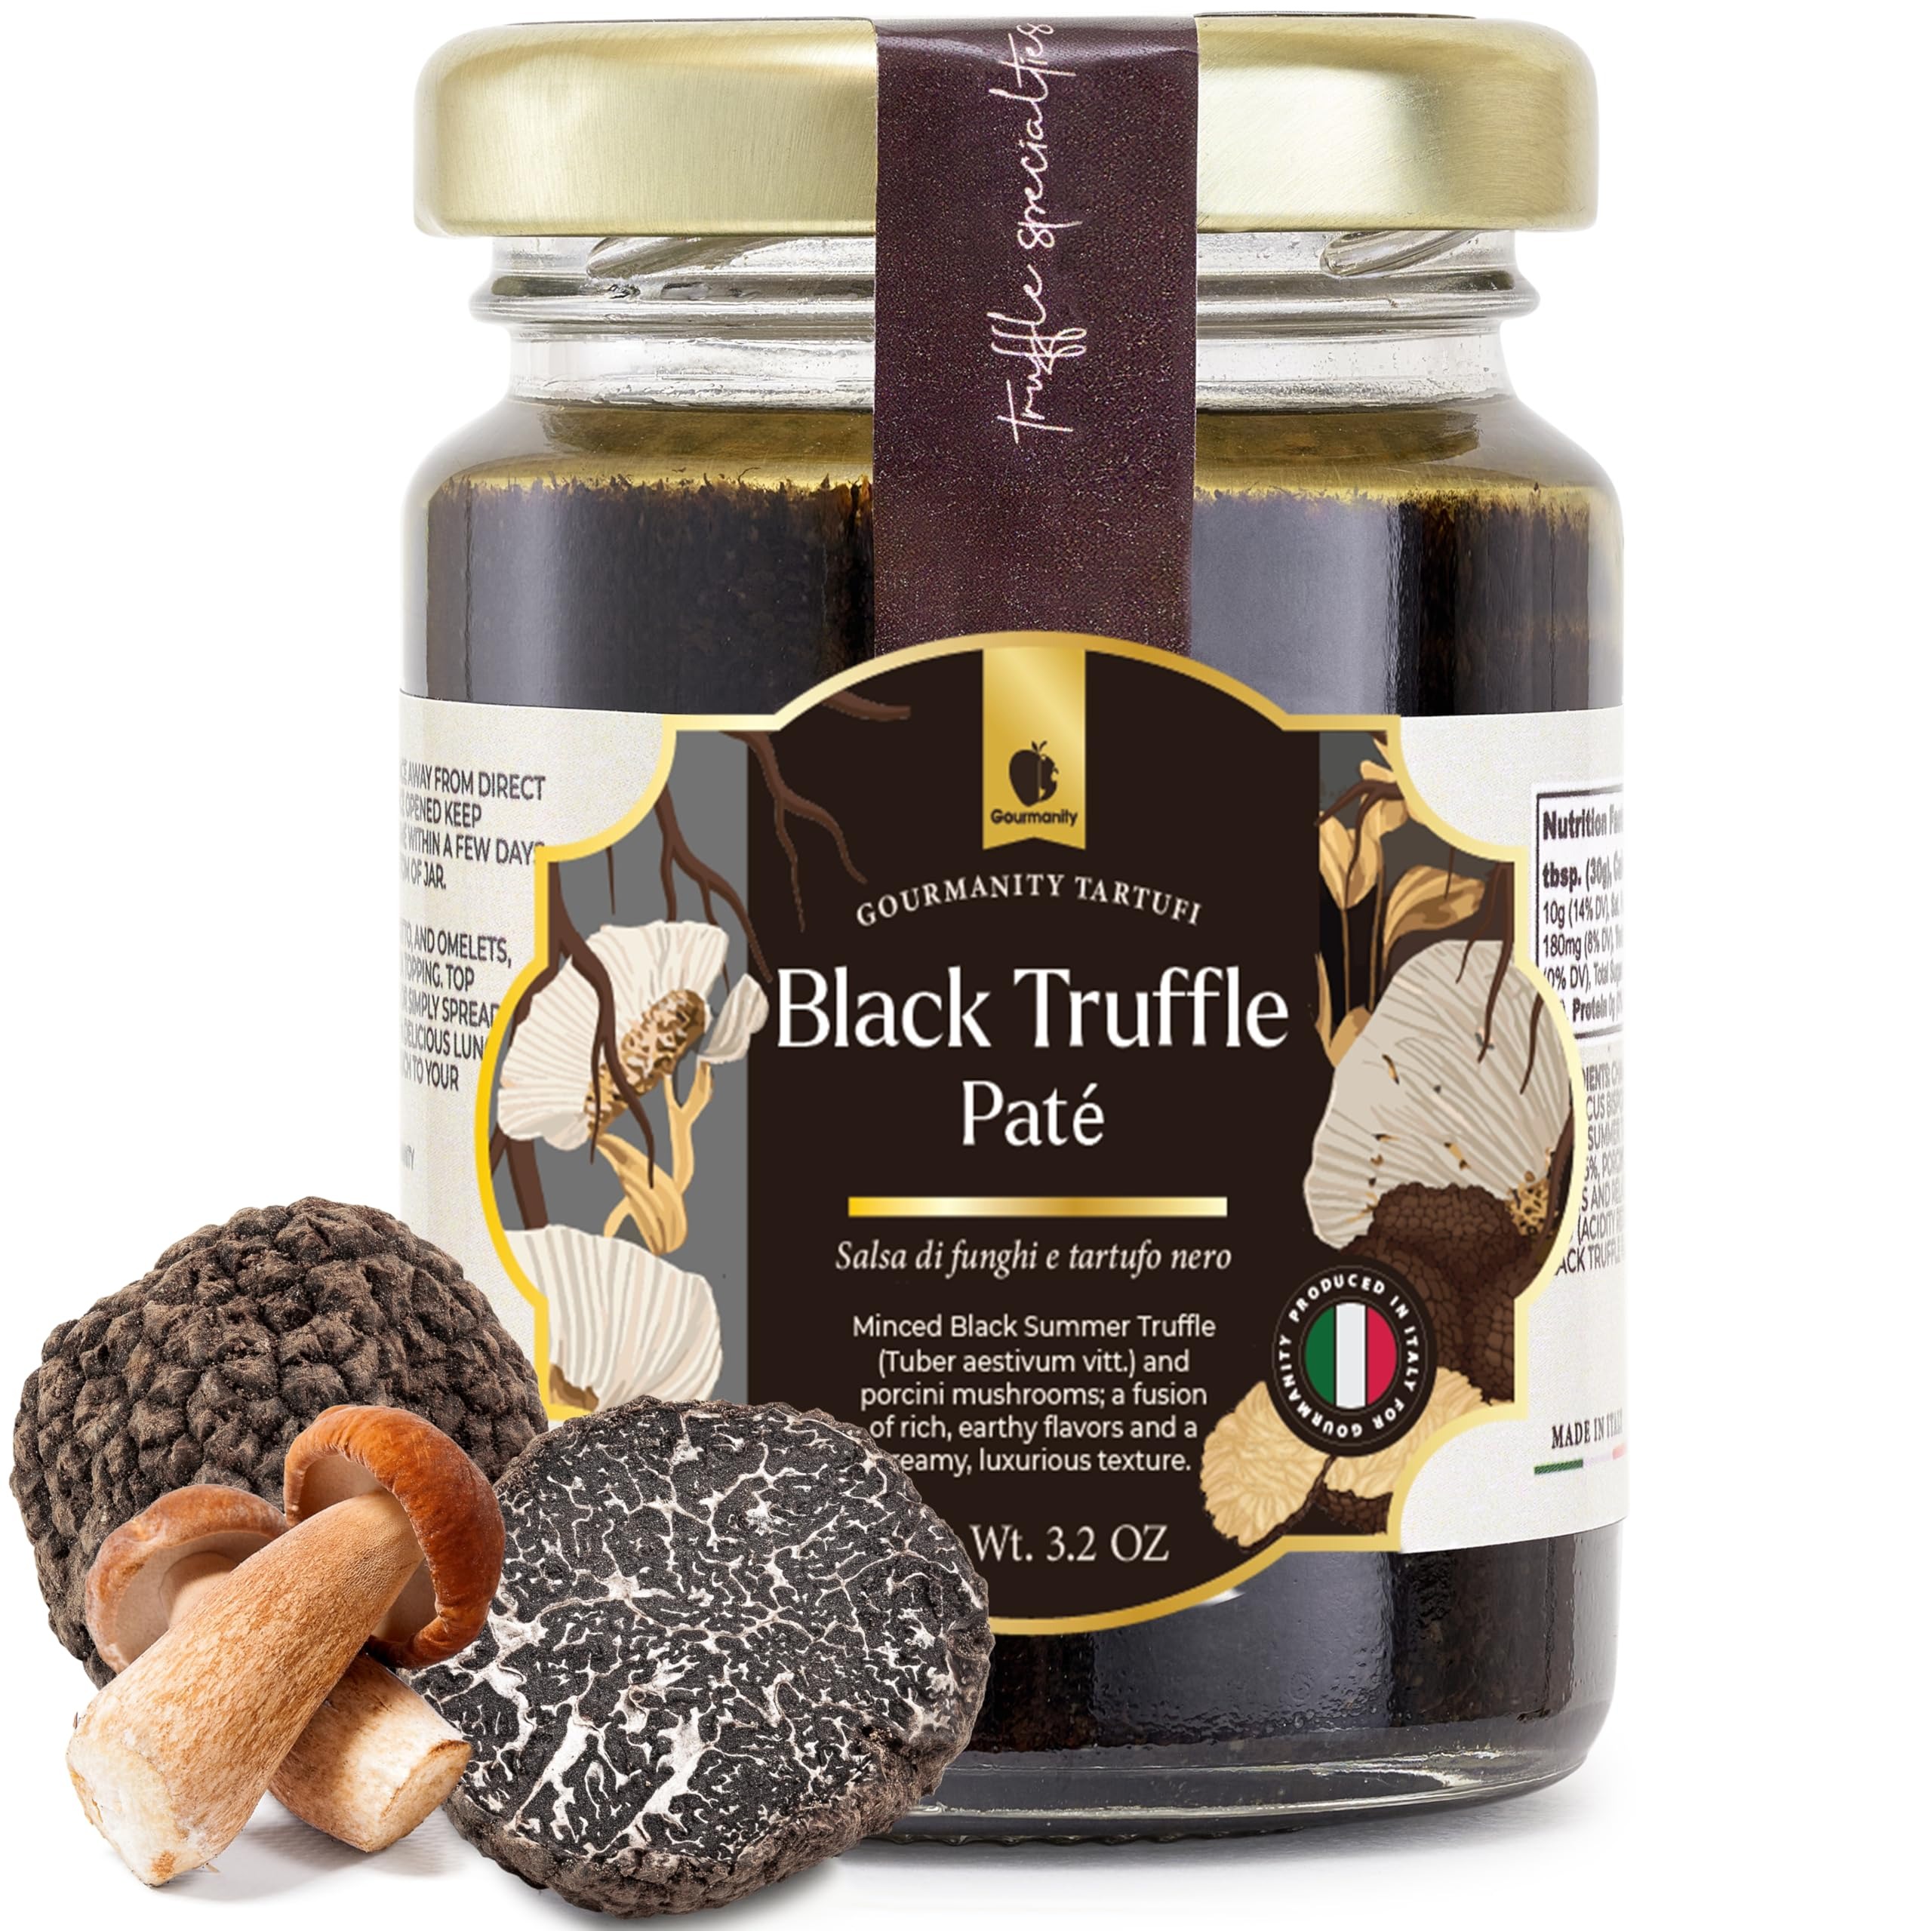
Item Name: Gourmanity Tartufi Black Truffle Pate, Luxury Italian Truffle Sauce for Restaurant-Style Cuisine at Home, 3.2 oz Jar
Bullet Point 1: BLACK TRUFFLE PATE: Savor the inimitable flavor of truffles in this sophisticated condiment. You’ll feel the small pieces of truffle in this pate, opening up a world of luxury flavor for your cooking.
Bullet Point 2: GOURMET MADE EASY: Whether you’re a seasoned home chef or an amateur, you’ll love the depth of flavor our truffle pate adds to every food. With this one jar you can enjoy restaurant-style cuisine at home, right out of your own kitchen.
Bullet Point 3: VERSATILE: Have fun experimenting with our incredibly versatile truffle paste. Try it in omelets, pasta sauces or lasagna; on meat, pizza or canapes; as a sandwich spread; or with cheese on a simple slice of toast. The complex, earthy flavor will upgrade every dish.
Bullet Point 4: MADE IN ITALY: Authentic European flavors have to be imported. Made in Italy, with 15% real black truffles, this rich truffle sauce brings authentic Italian cuisine to your table.
Bullet Point 5: GOURMANITY: Committed to sharing authentic, tradition-rich ingredients that are a pride to their heritage.
Product Description: Gourmanity Tartufi Black Truffle Pate, Luxury Italian Truffle Sauce for Restaurant-Style Cuisine at Home, 3.2 oz Jar
Value: 3.2
Unit: Ounce

Price: 14.99